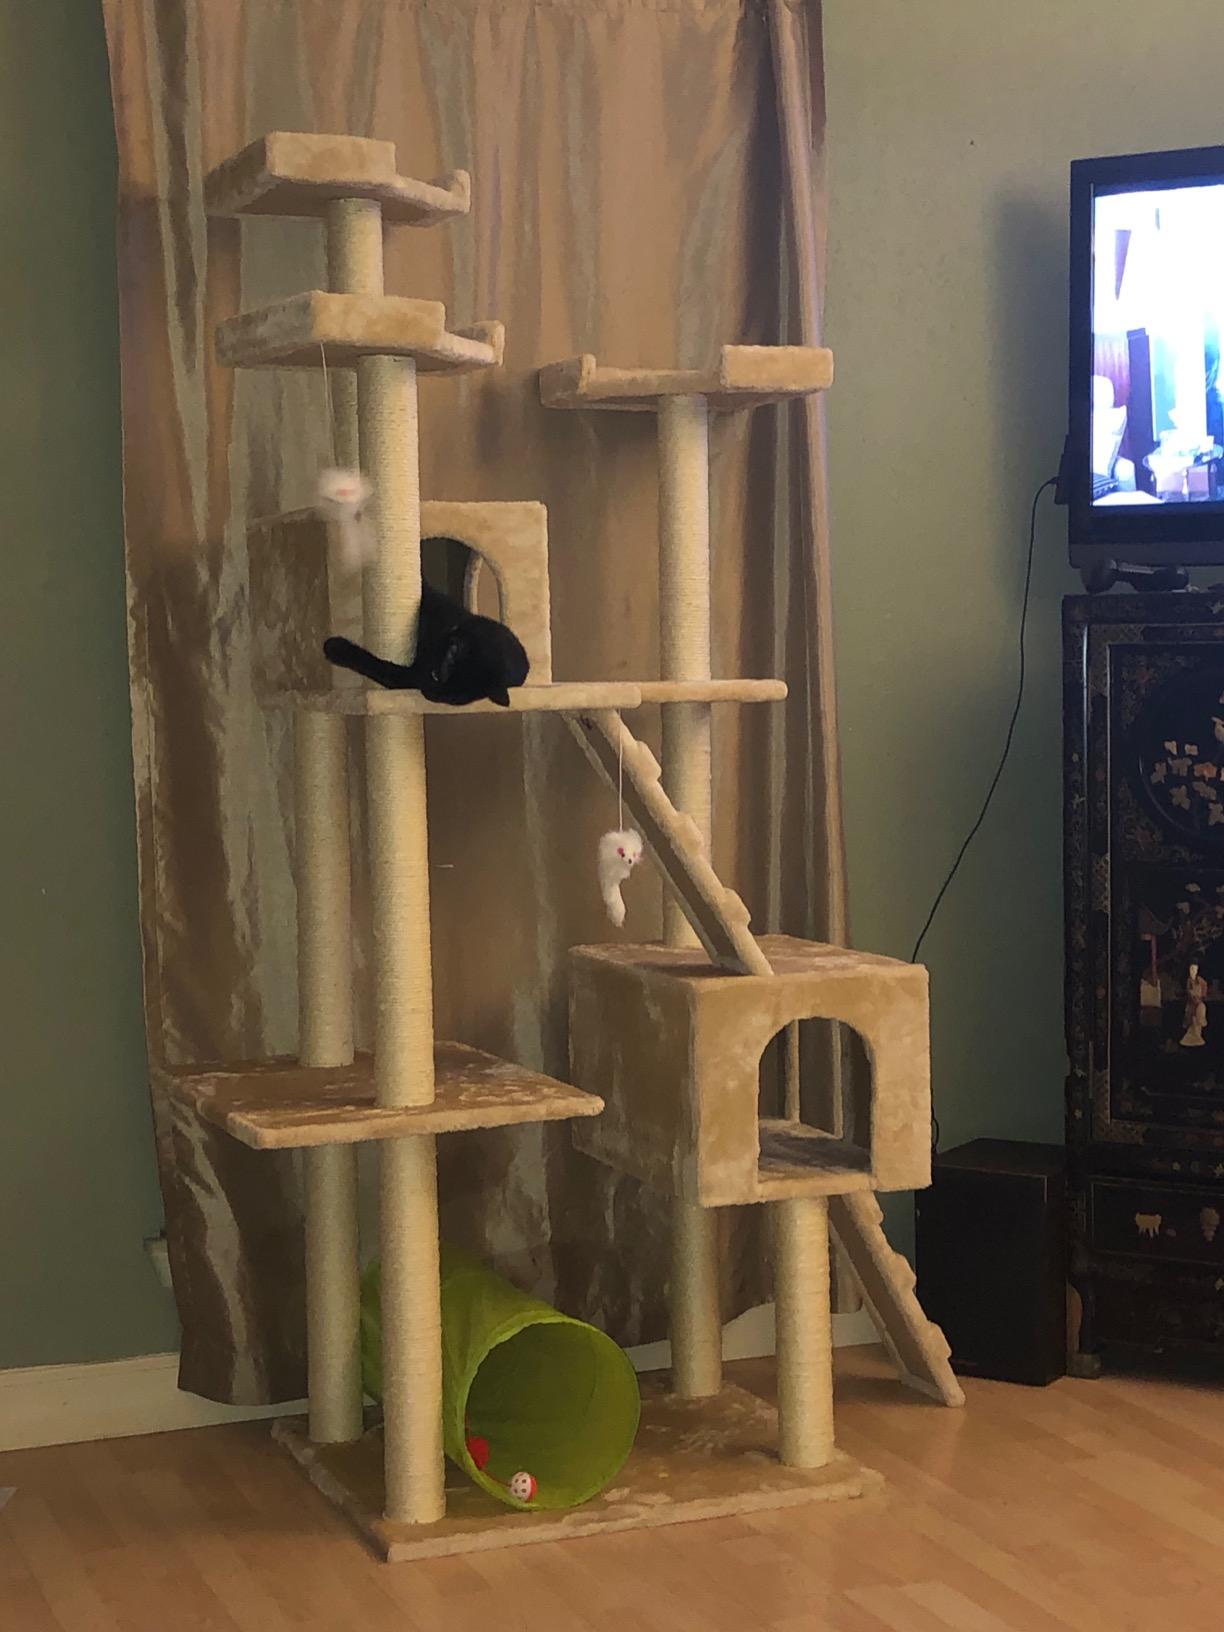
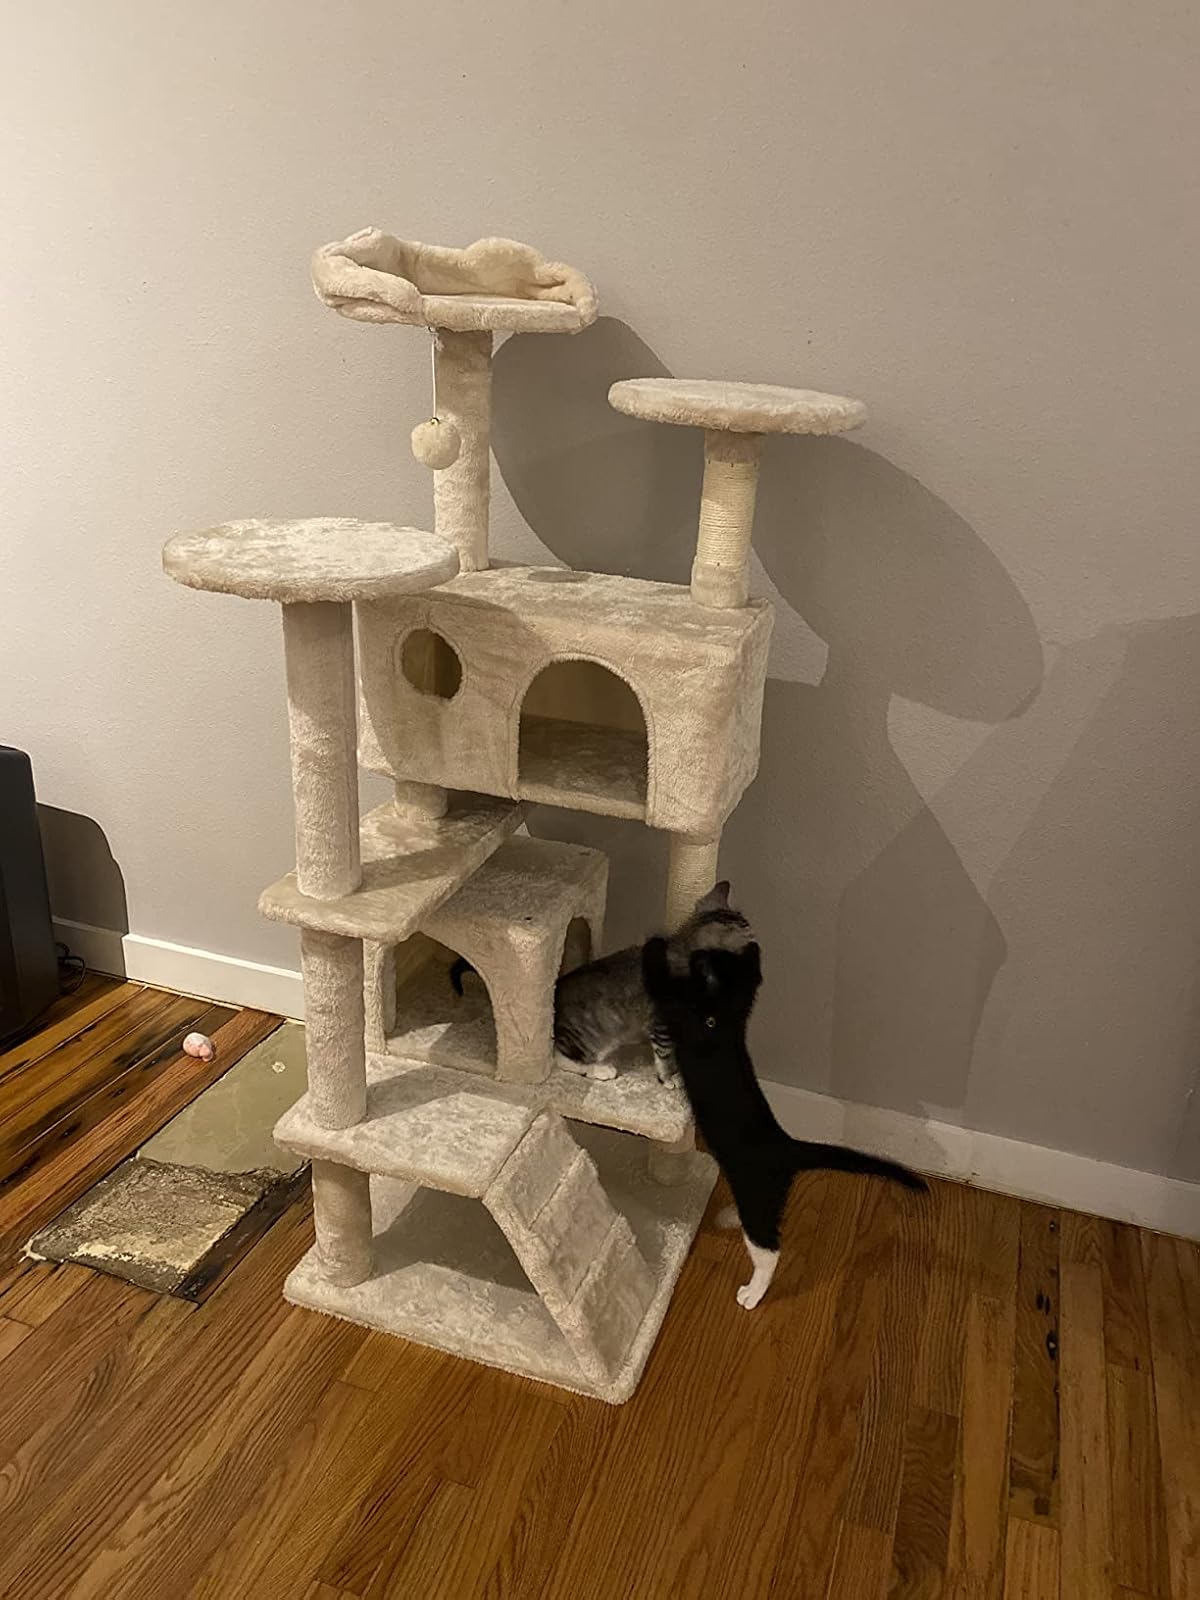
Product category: items_cat tree
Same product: no